Six-party talks

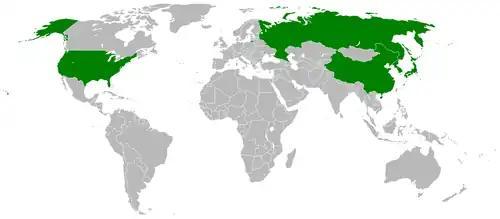
Members of the six-party nuclear talks

See "Why the 6-party talks will fail" (in Korean), the Dong-A Ilbo, 27 August 2003, by Pierre Chabal